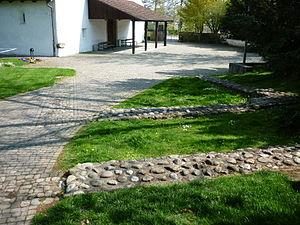
Cette liste présente les biens culturels d'importance nationale dans le canton de Zurich. Cette liste correspond à l'édition 2009 de l'Inventaire Suisse des biens culturels d'importance nationale pour le canton de Zurich. Il est trié par commune et inclus : 204 bâtiments séparés, 66 collections, 50 sites archéologiques et trois cas particuliers.